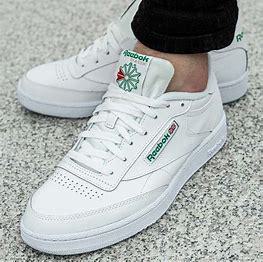
Brand: Reebok
Model: Club C 85